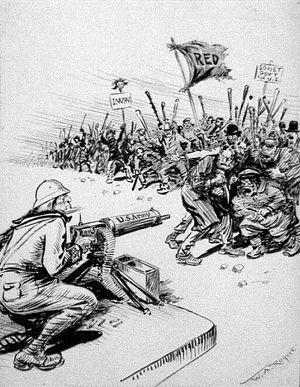
La révolution russe est l’ensemble des événements ayant conduit en février 1917 au renversement spontané du régime tsariste de Russie, puis en octobre de la même année à la prise de pouvoir par les bolcheviks et à l’installation d’un régime léniniste. Cette dernière débouche sur une guerre civile d'une grande violence, opposant les bolcheviks aux Armées blanches et à un ensemble d'autres adversaires. Le conflit est accompagné d'un effondrement de l'économie russe, qui avait débuté pendant la Première guerre mondiale, et d'une famine particulièrement meurtrière : il s'achève par la victoire des bolcheviks et par la reconstitution, sous l'égide de l'URSS, de la majorité des territoires de l'ex-empire. La révolution en Russie donne également naissance au communisme, au sens contemporain du terme.